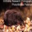
Label: shrew